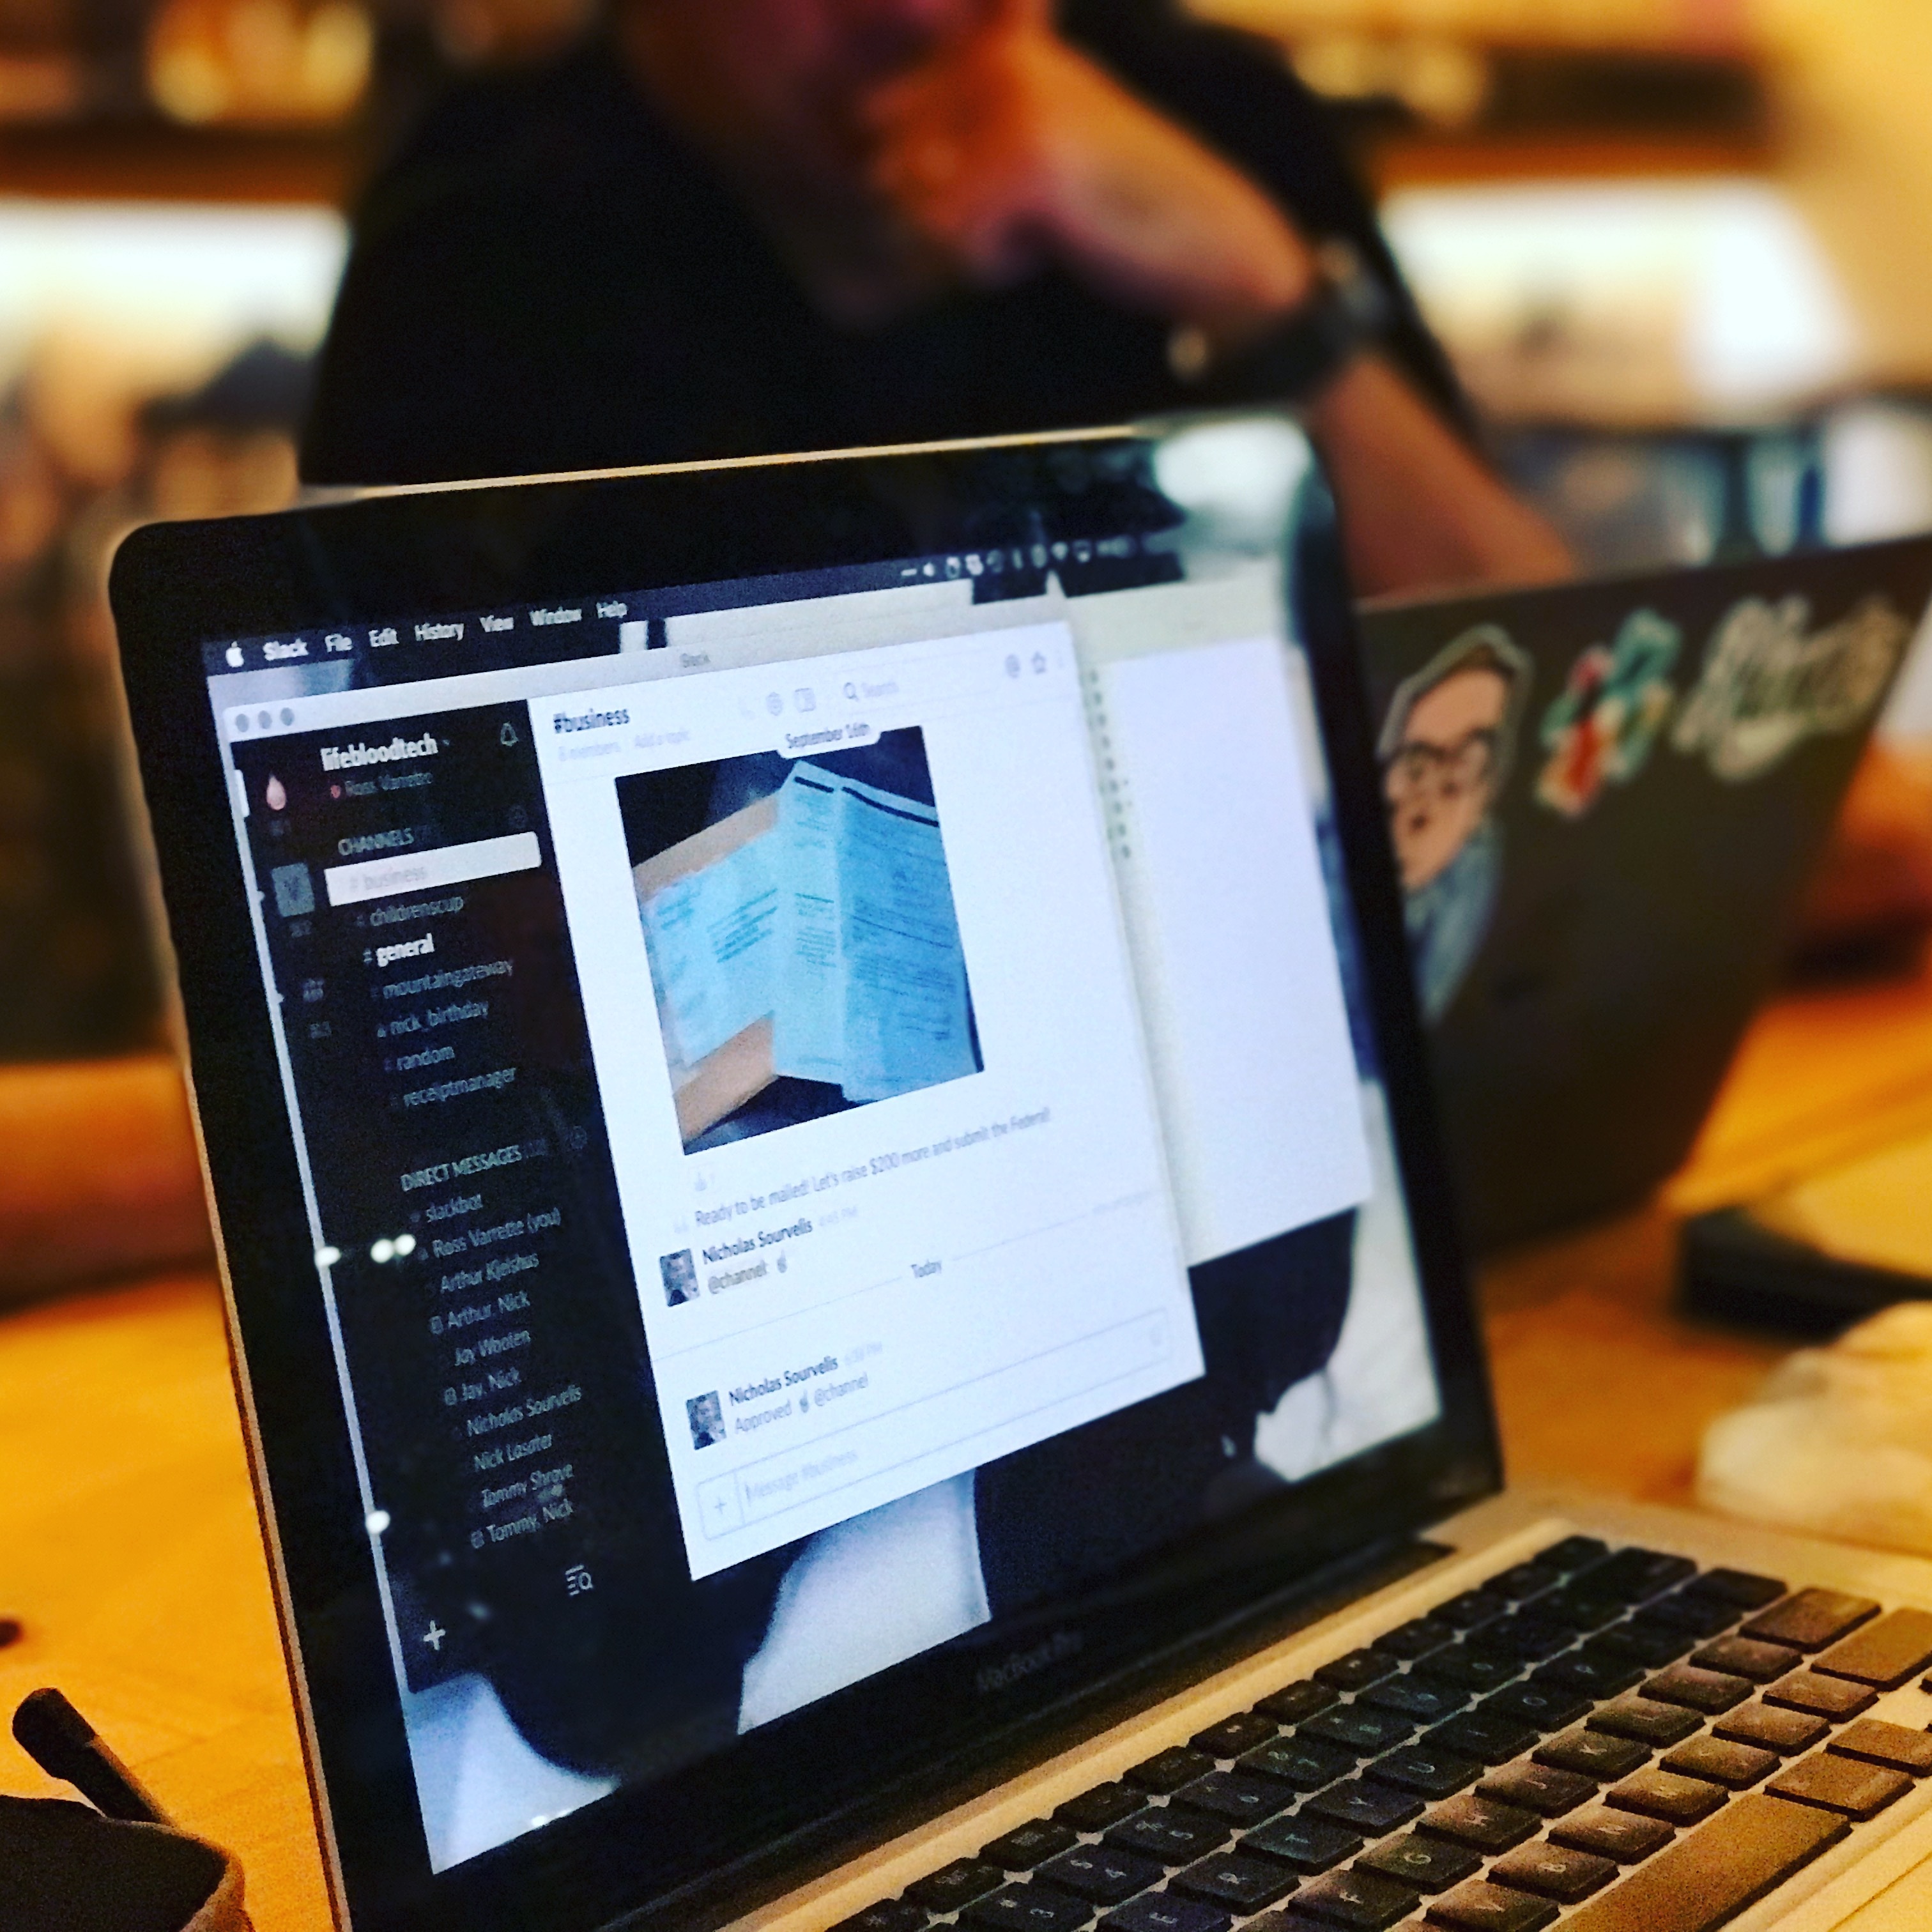
technology, design, learning, multimedia, personal computer, personal computer hardware, computer program